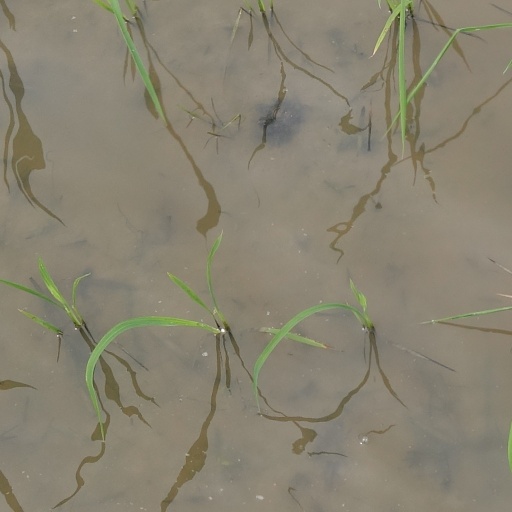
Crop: rice